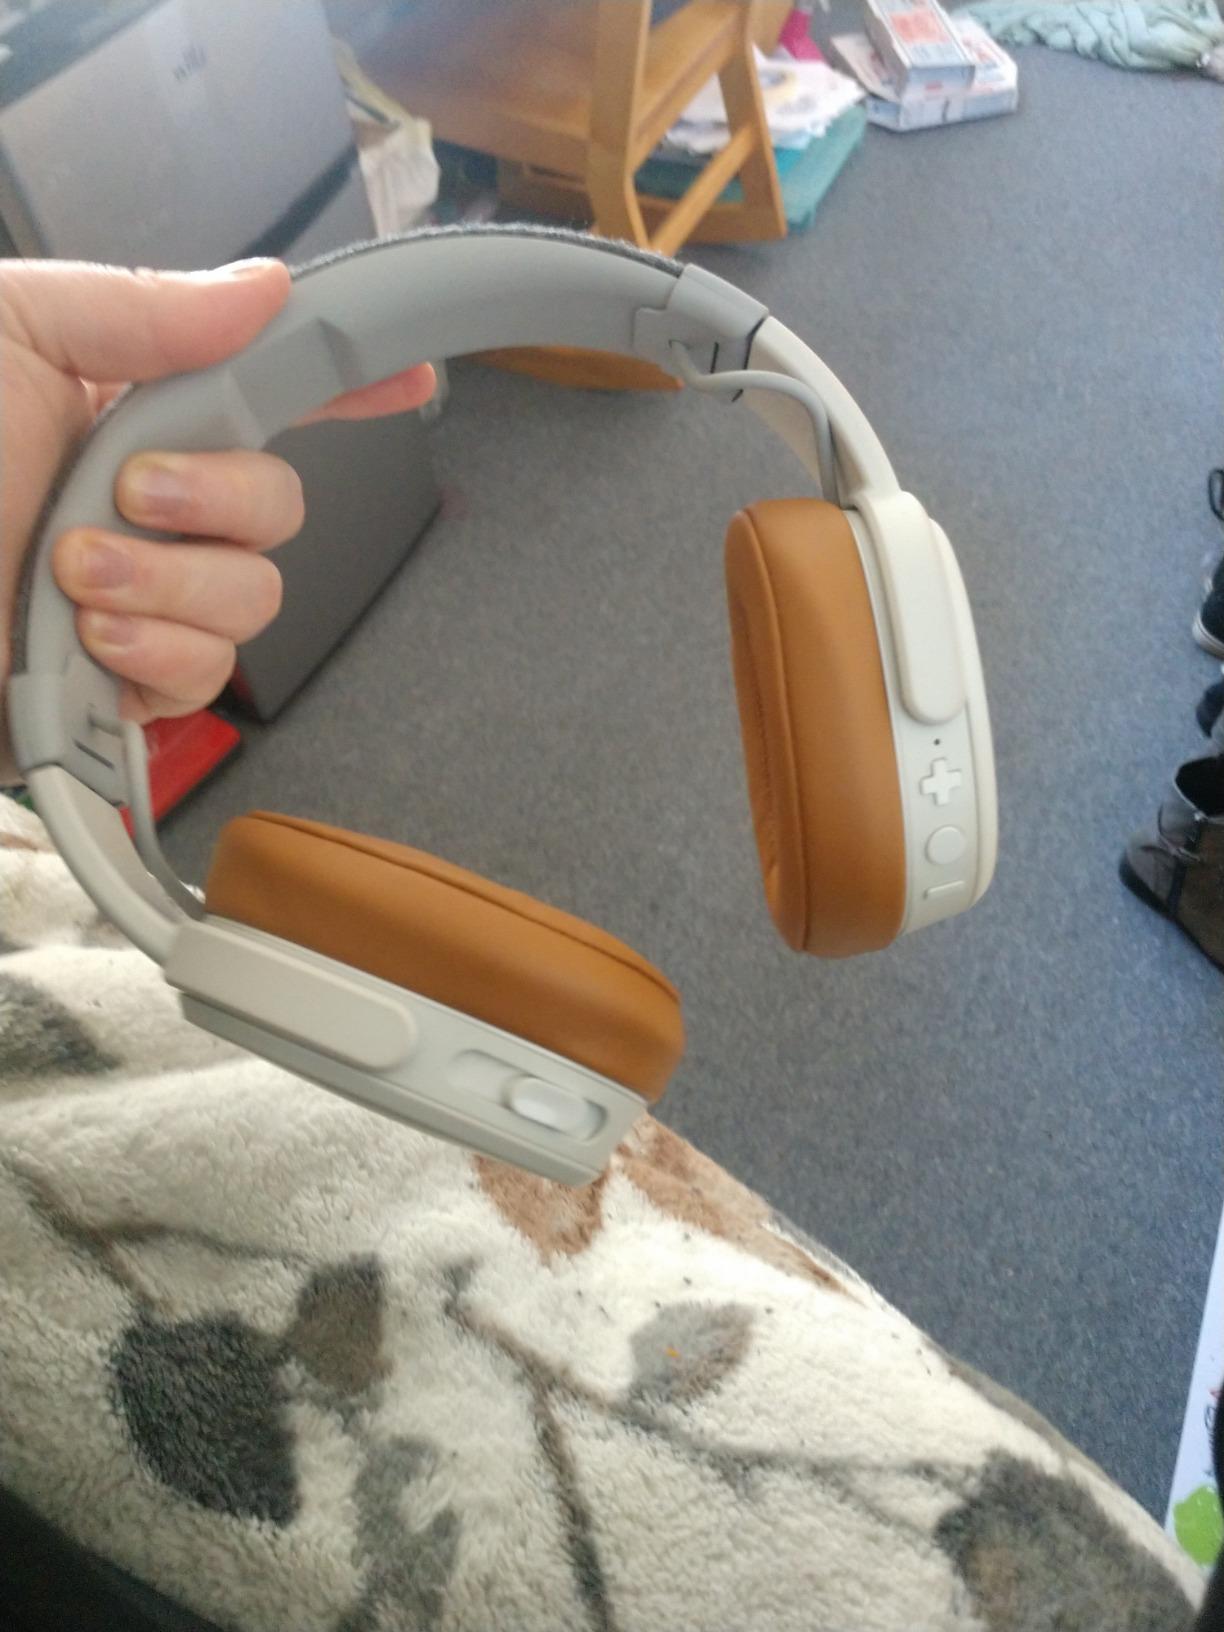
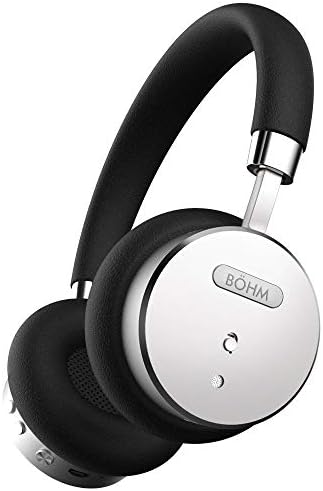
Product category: headphones
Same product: no